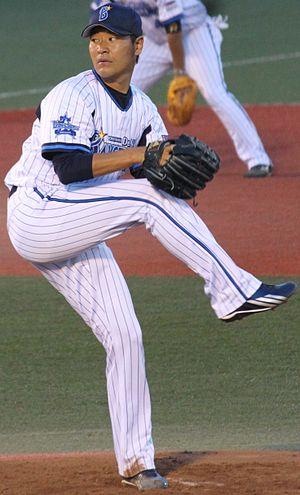
Hisanori Takahashi est un ancien lanceur gaucher de baseball.